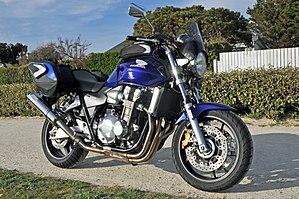
Honda CB1300 2007 Bleu
La CB 1300 Super Four est un modèle de motocyclette commercialisé par Honda.